Heliconius cydno

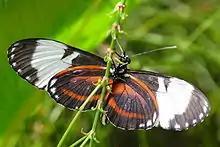
Underside of wing

The diet of "H. cydno" larva is generalist. "Passiflora" are less common in the closed-forest habitats of "H. cydno", and thus the species uses a wide selection within the genus. They tend to prefer orange and red flowers.